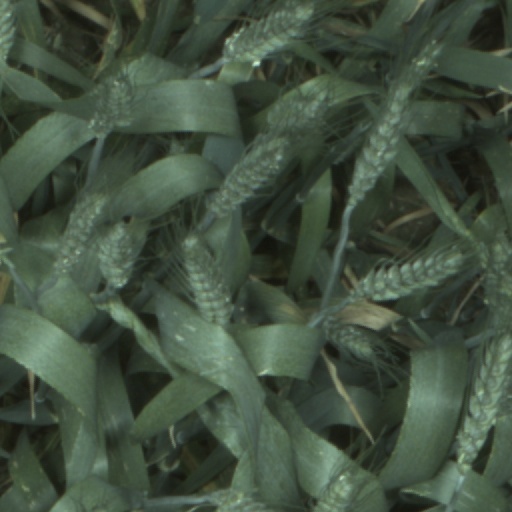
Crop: wheat